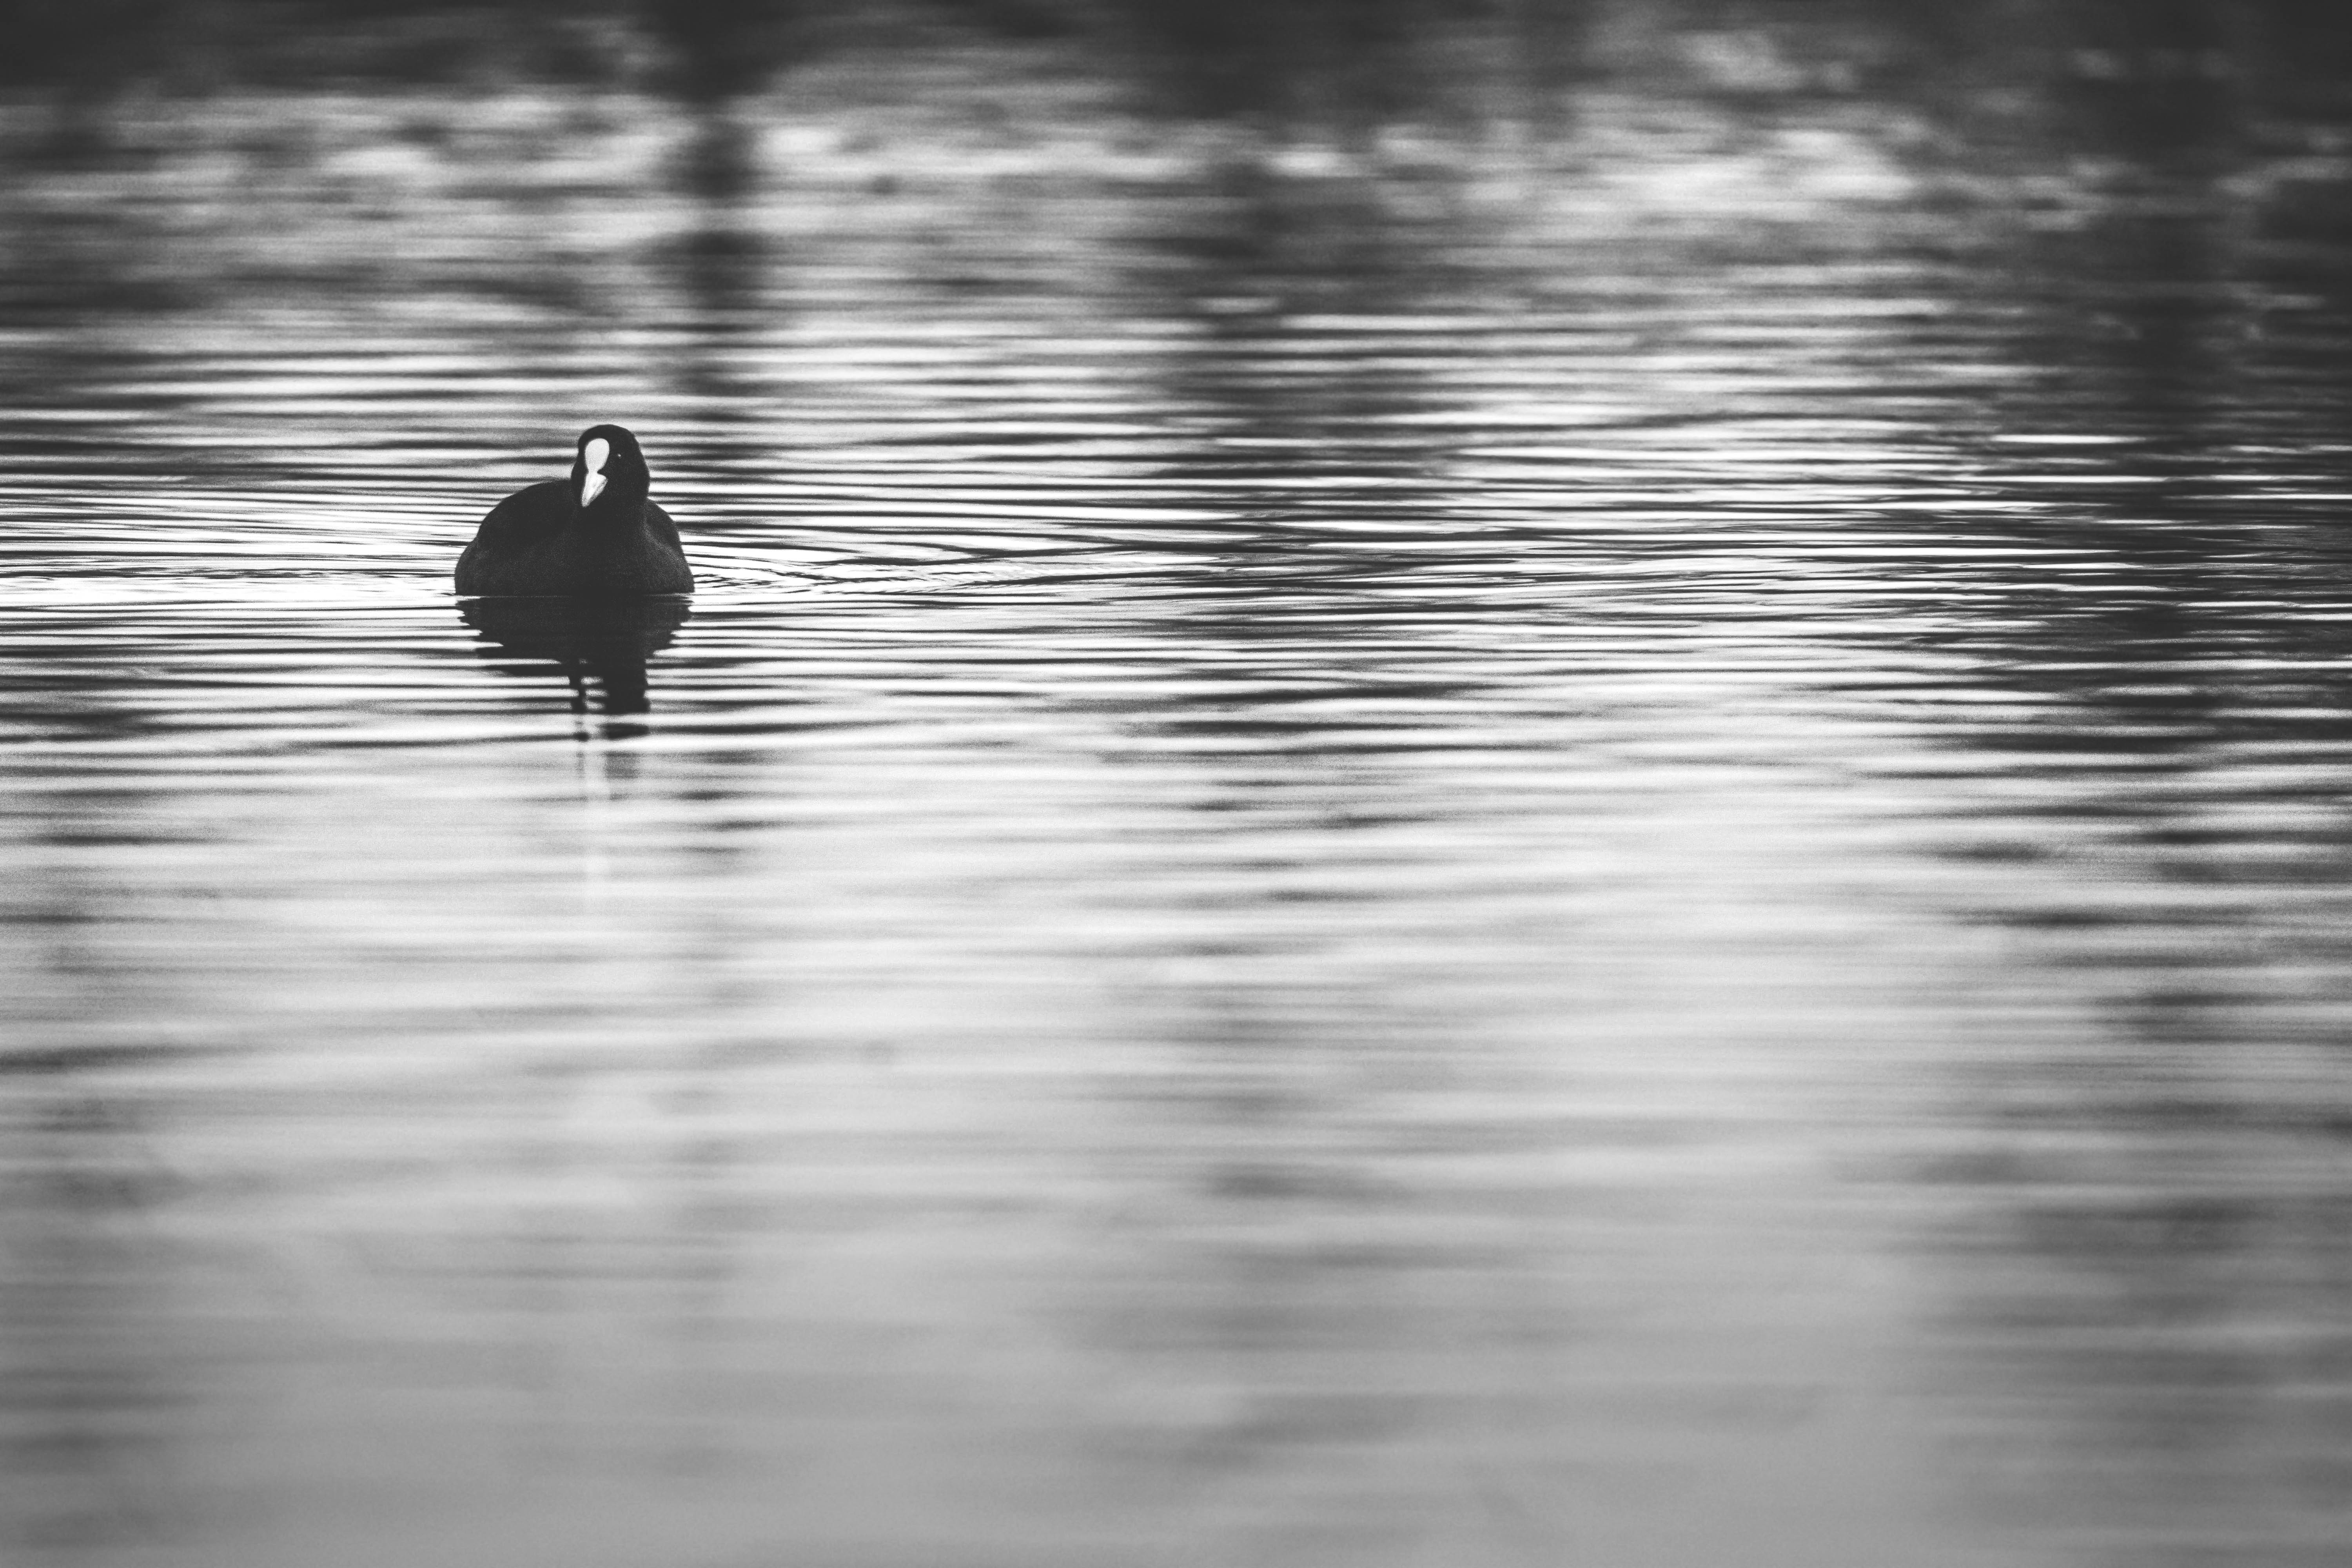
nature, forest, colour, black, white, duck, squirrel, water, reflection, black and white, monochrome photography, bird, water bird, photography, calm, wildlife, monochrome, atmosphere, beak, ducks geese and swans, wave, sky, stock photography, waterfowl